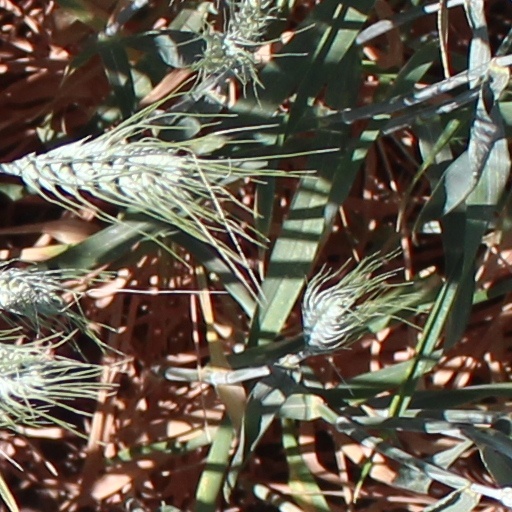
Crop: wheat